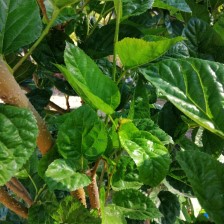
Variety: BlackAustralia